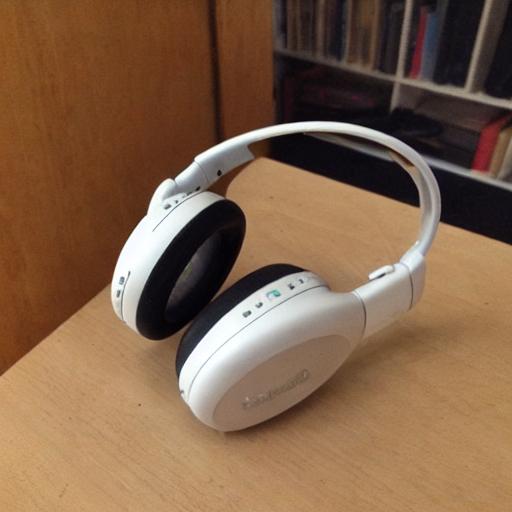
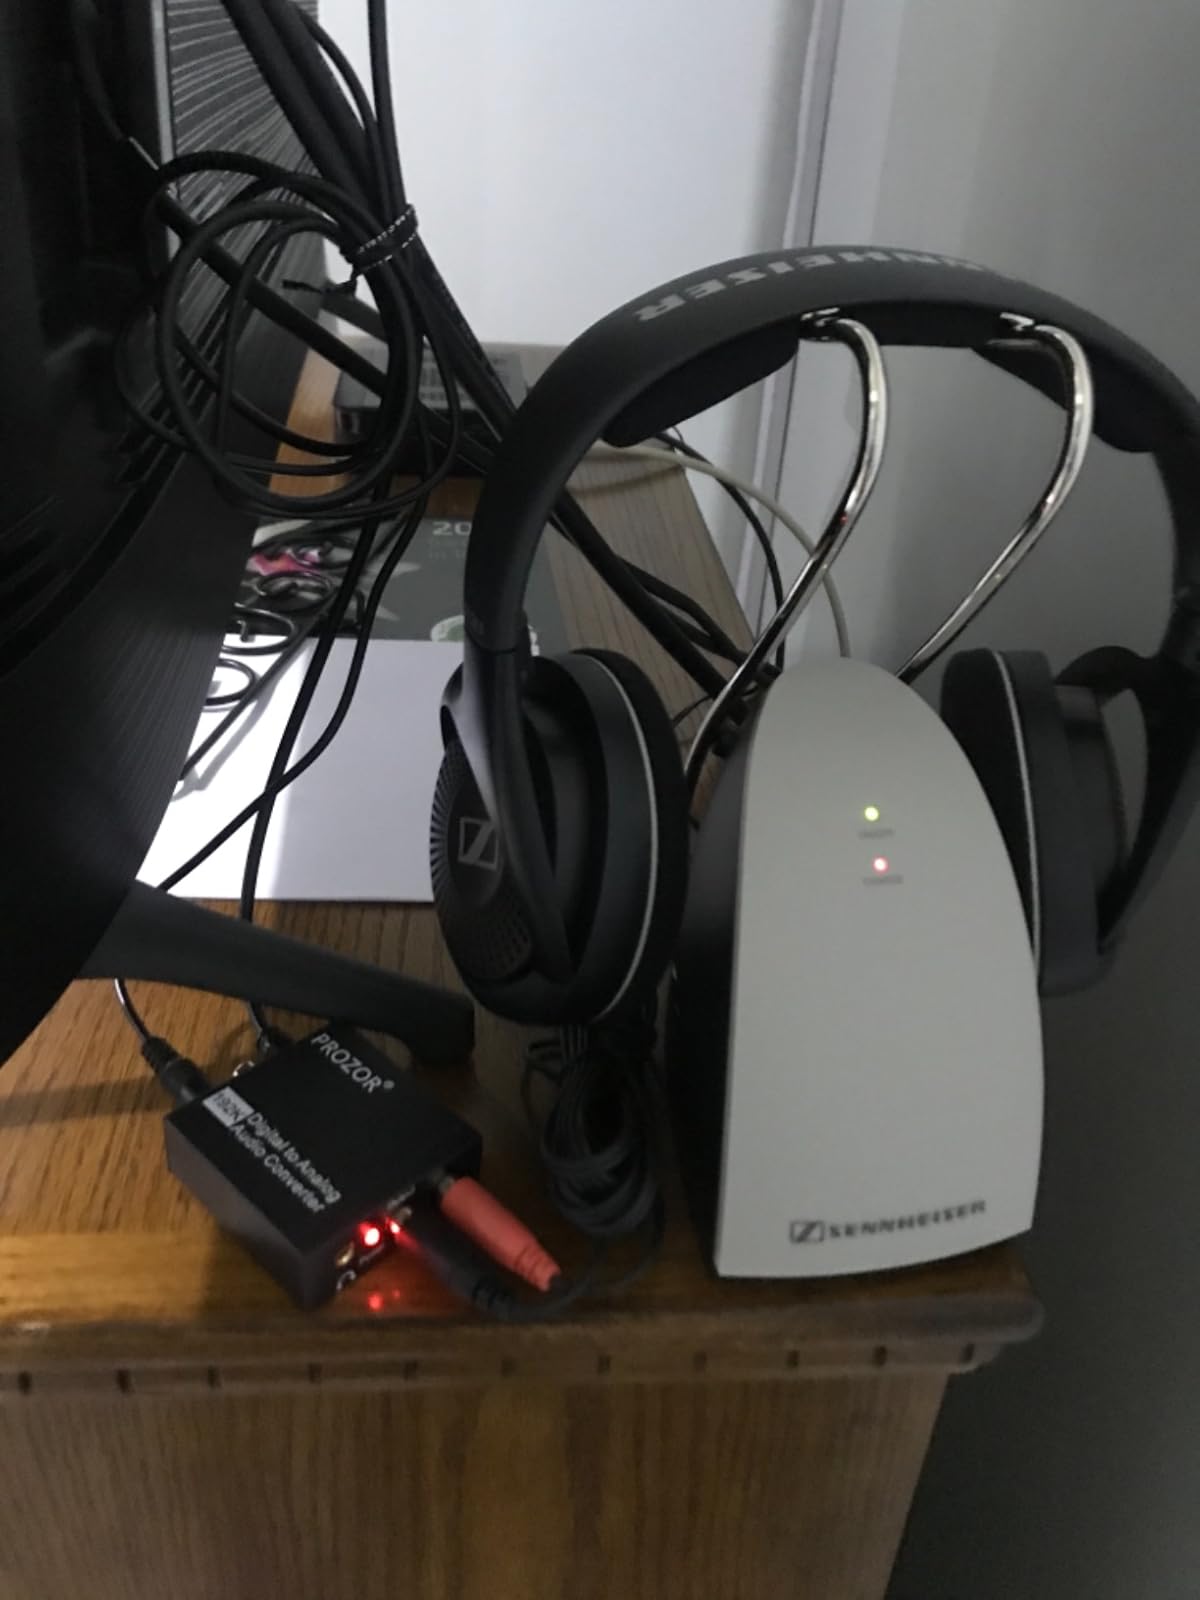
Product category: headphones
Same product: no